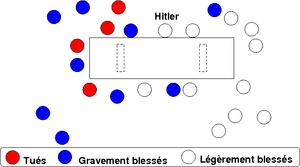
Placement et blessures des personnes présentes lors de l'attentat du 20 juillet 1944 contre A. Hitler.
De nombreux attentats contre Adolf Hitler ont été organisés entre 1933 et 1945. Les deux plus célèbres sont ceux organisés par Johann Georg Elser le 8 novembre 1939 à Munich et par Claus von Stauffenberg le 20 juillet 1944 à la Wolfsschanze, le quartier-général d’Adolf Hitler en Prusse-Orientale.
Le comte Claus Philipp Maria Schenk von Stauffenberg est un officier de la Wehrmacht, né le 15 novembre 1907 à Jettingen-Scheppach et mort le 21 juillet 1944 à Berlin. Il est l’une des figures centrales de la résistance militaire contre le nazisme.